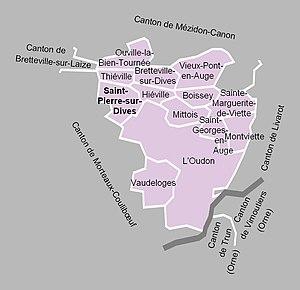
Carte du canton de Saint-Pierre-sur-Dives en 2012.
Le canton de Saint-Pierre-sur-Dives est une ancienne division administrative française située dans le département du Calvados et la région Basse-Normandie.